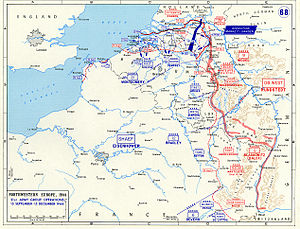
Richard O'Connor / Operation Market Garden, Indien og senere
Operation Market Garden
General Sir Richard Nugent O'Connor KT, GCB, DSO med bjælke, MC, ADC var en britisk general, som ledede Western Desert Force i de første år af 2. Verdenskrig. Han var britisk øverstkommanderende i felten under Operation Compass, hvor hans styrker nedkæmpede en langt større italiensk armé, en sejr, som omtrent fordrev aksestyrkerne fra Afrika og førte til, at Adolf Hitler afsendte Afrika Korpset under Erwin Rommel for at forsøge at rette op på situationen. O'Connor blev taget til fange af en tysk patrujle om natten den 7. april 1941 og tilbragte over to år i en italiensk krigsfangelejr. Han undslap i december 1943, og i 1944 ledede han det britiske 8. korps i Normandiet og efterfølgende i Operation Market Garden. I 1945 blev han øverstkommanderende for tropperne i den østlige del af Britisk Indien, og derefter ledede han i den sidste tid af det britiske styre i Indien, Nordkommandoen. Hans sidste opgave i hæren var at være generaladjudant for styrkerne i London, hvor han var ansvarlig for den britiske hærs administration, personel og organisation.